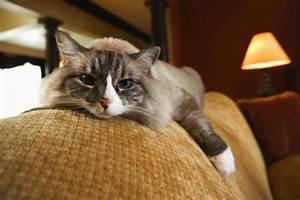
Label: cat